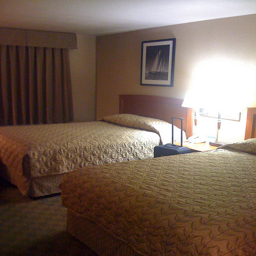
a room that has some beds in it
Double beds like these are usually in a hotel room.
Two beds sitting next to each other in a bedroom.
A couple of small beds in a room.
Two beds are made in the hotel room